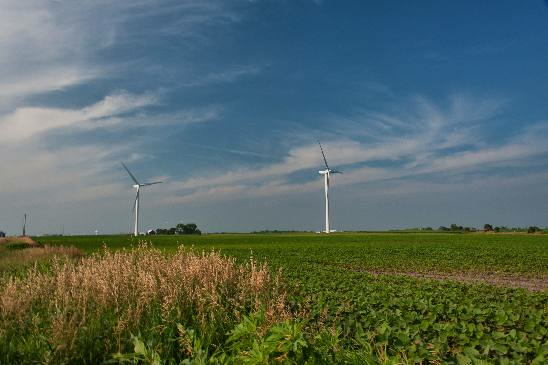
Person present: No